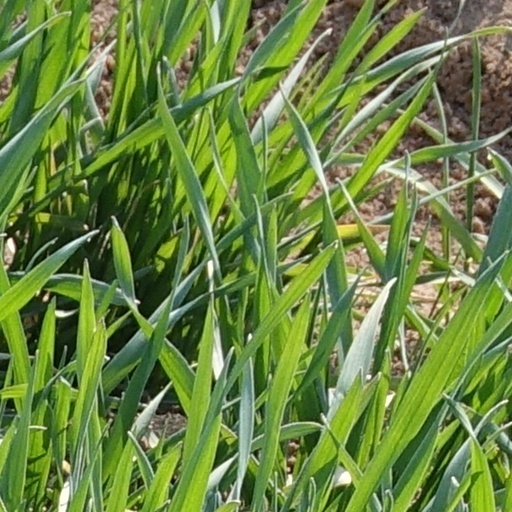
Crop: wheat